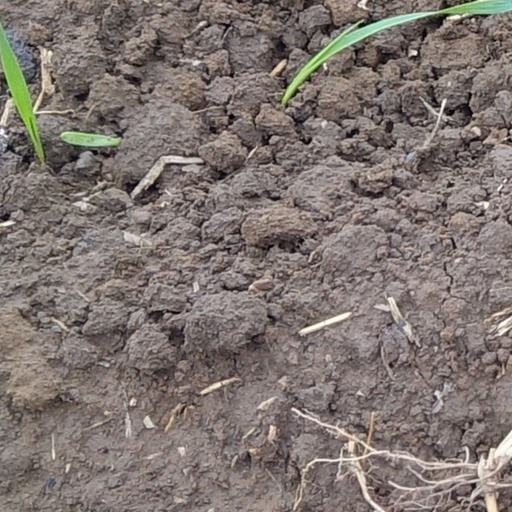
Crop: wheat